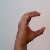
The image shows a hand gesture representing the letter 'C' in Indian Sign Language.